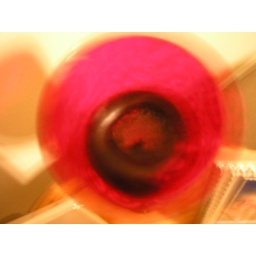
looking at a candle in a glass candleholder